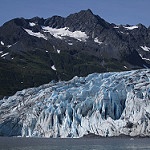
Scene: Outdoor